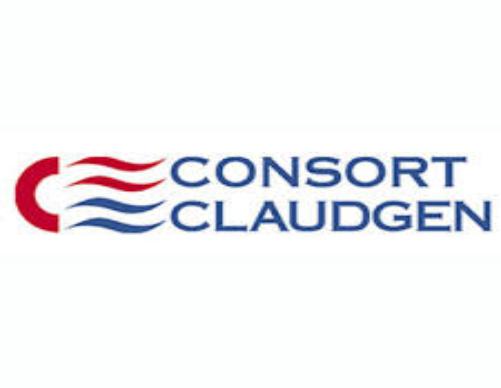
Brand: Consort
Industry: Electronic